Constitution of Jersey

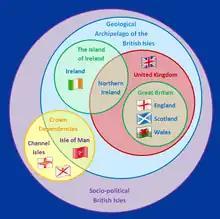
Jersey's constitutional geography places it outside the United Kingdom, but part of the British Islands.

Campaigns for constitutional reform during the 19th century successfully called for: the replacement of lay Jurats with professional judges in the Royal Court to decide questions of law; the establishment of a Police Court (later known as the Magistrate's Court); the creation of a Petty Debts Court; a professional, salaried police force for St Helier in addition to the Honorary Police; and the reform of "archaic procedure of the Royal Court for criminal trials". In 1845, the elected office of deputy was created though this did little to redress the disparity of representation between the rural and urban parishes: in 1854 St Helier contained over half of the island's population, yet was able to elect only three out of the 14 deputies.